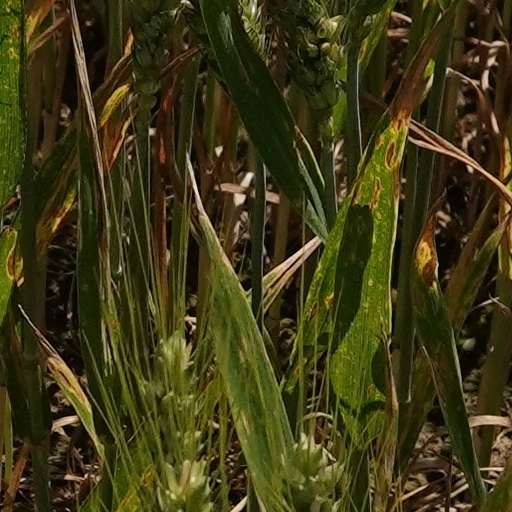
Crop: wheat